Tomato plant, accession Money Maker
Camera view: tilt-top (135 deg); turntable rotation: 180 degrees
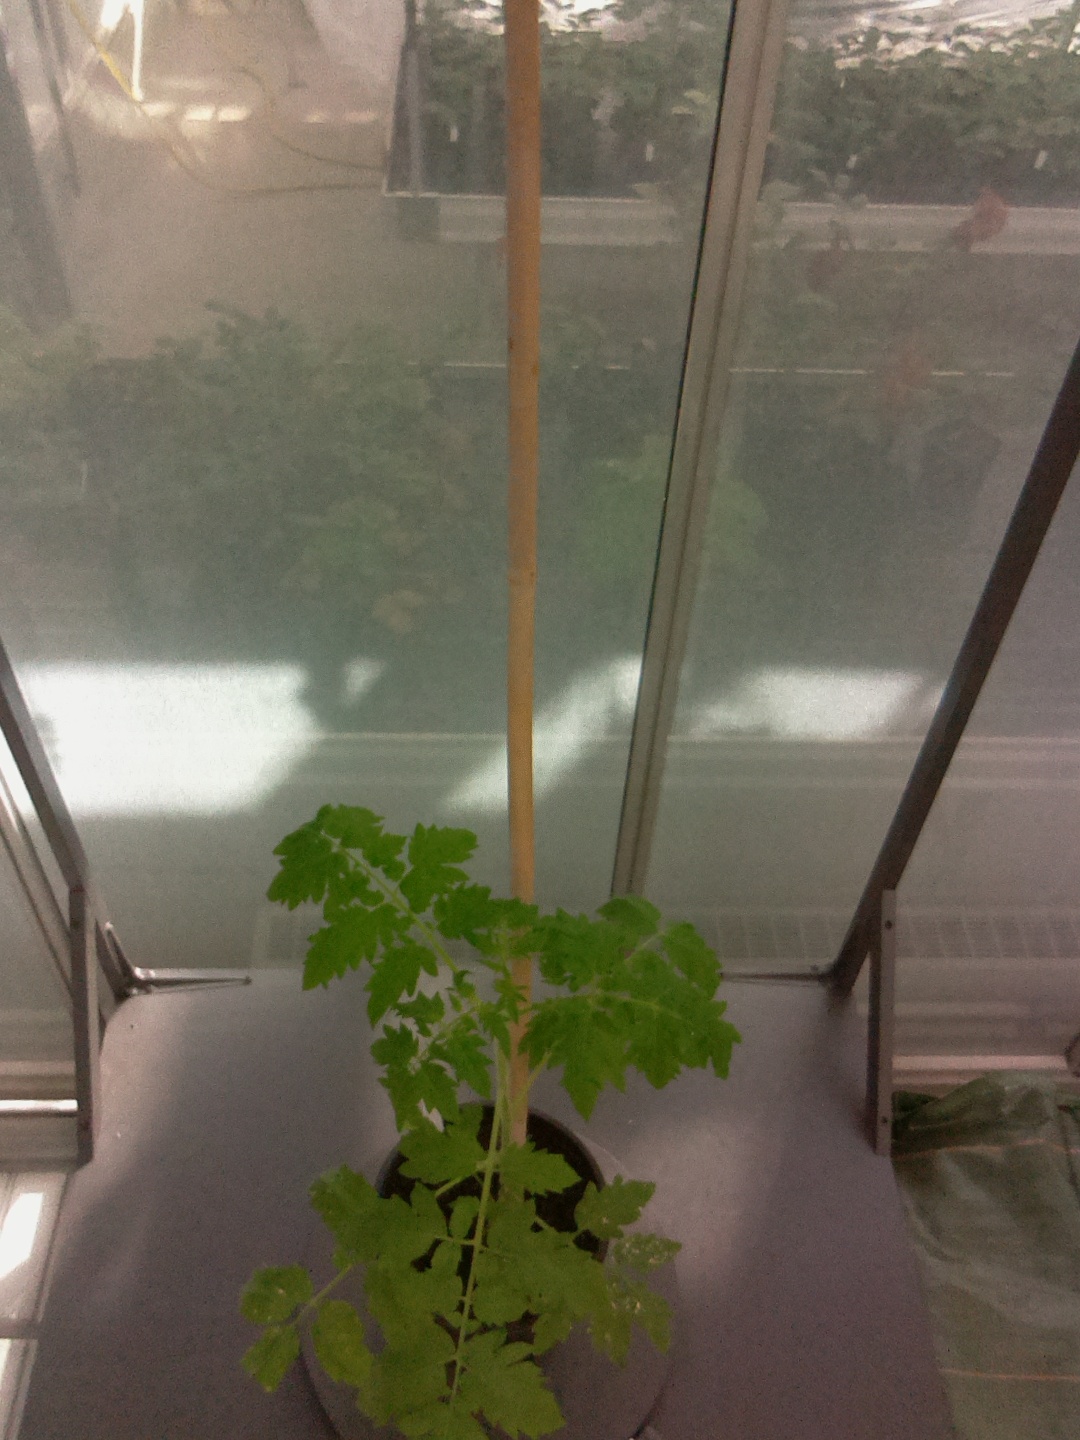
BBCH growth stage 15: 10 of true leaves visible